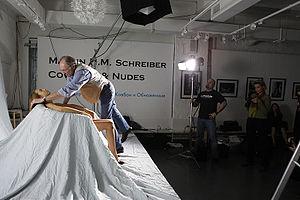
Martin Hugo Maximilian Schreiber, plus connu sous le nom de Martin H. M. Schreiber, est un photographe tchéco-américain né 14 juin 1946 à Prague.